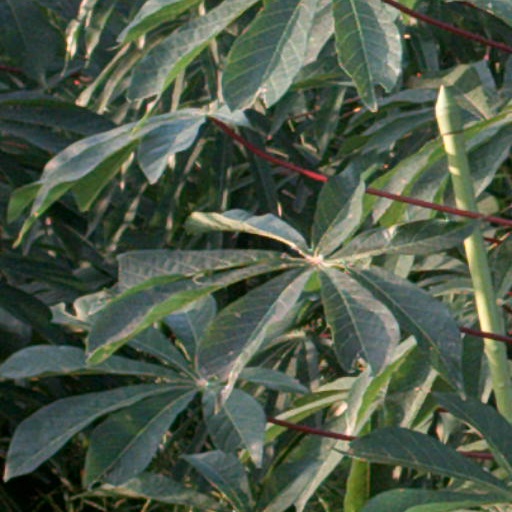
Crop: cassava